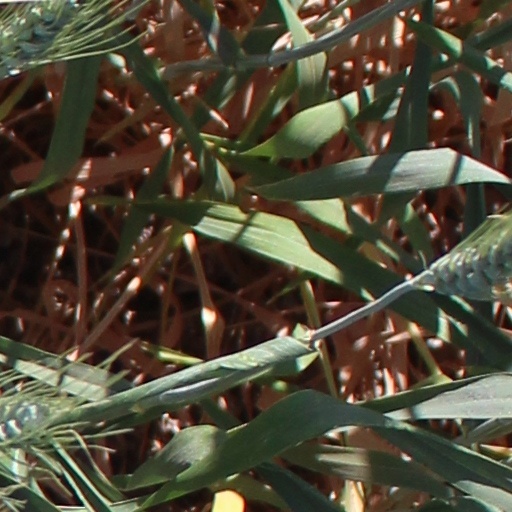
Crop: wheat